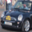
Label: automobile